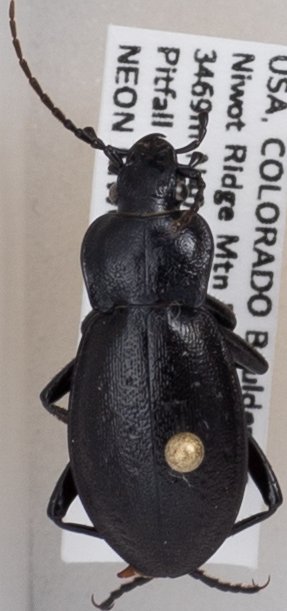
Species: Carabus taedatus
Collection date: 2019-08-27
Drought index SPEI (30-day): -1.028
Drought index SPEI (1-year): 0.27
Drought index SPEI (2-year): -0.39